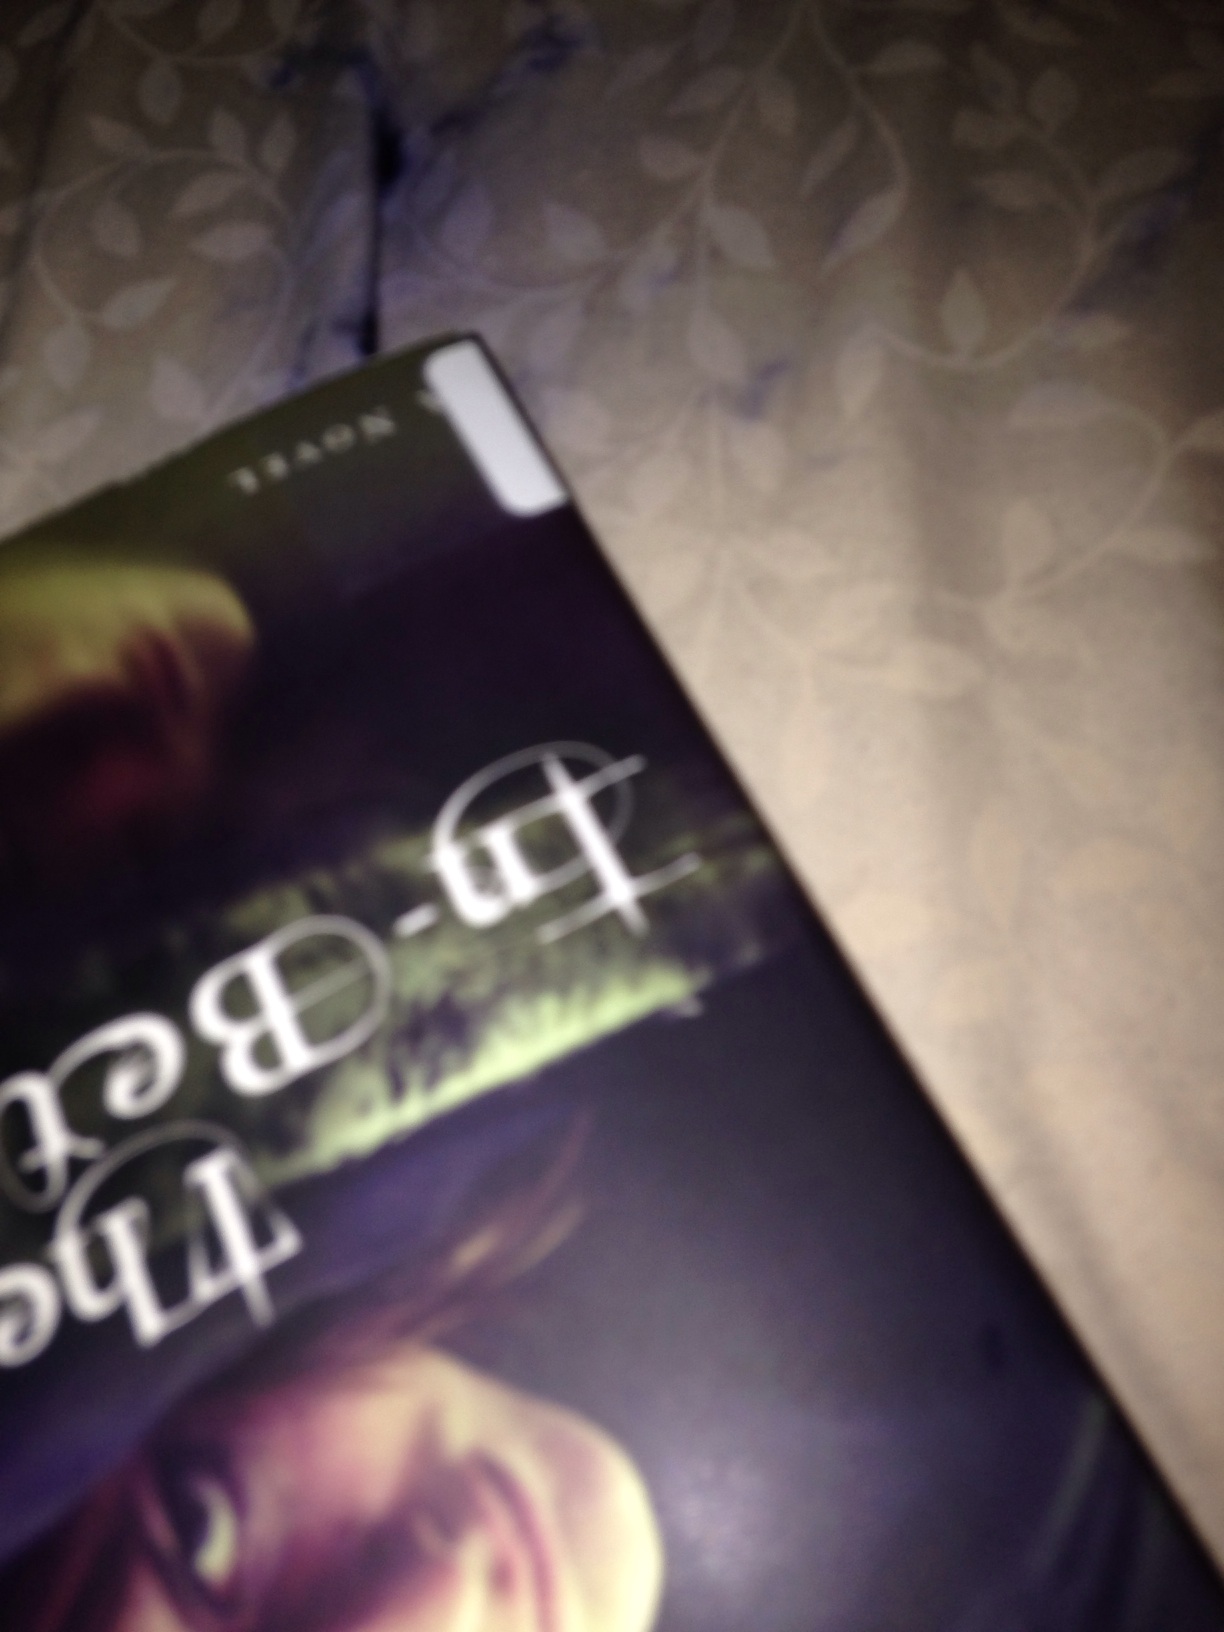Question: What book is this?
Answer: unanswerable